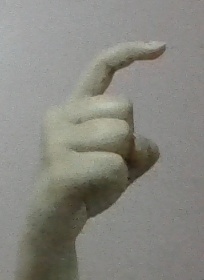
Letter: ra